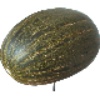
Label: melon_piel_de_sapo